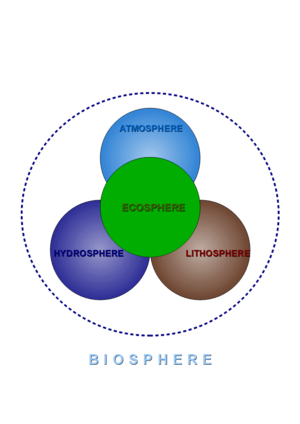
La biosphère comme un système unique comprennant la lithosphère, l'hydrosphère, l'atmosphère, et, à l'intersection de chacun
La science du système Terre, en anglais Earth system science, est une discipline scientifique intégrant diverses études académiques dans le but de comprendre la Terre, considérée comme un système et constituée de l'atmosphère, de l'hydrosphère, de la lithosphère et de la biosphère. Le nom de géophysiologie, proposée par James Lovelock, y est synonyme.
L'hypothèse Gaïa, appelée également hypothèse biogéochimique, est une hypothèse controversée, initialement avancée en 1970 par le climatologue anglais James Lovelock en collaboration avec la microbiologiste américaine Lynn Margulis, mais également évoquée par d'autres scientifiques avant eux, selon laquelle la Terre serait « un système physiologique dynamique qui inclut la biosphère et maintient notre planète depuis plus de trois milliards d'années en harmonie avec la vie ».